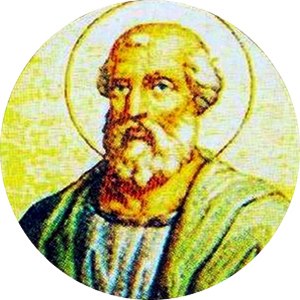
Paverækken / 1. årtusinde / 1. århundrede
Dette er en liste over paver, den romersk-katolske kirkes overhoved. Paverækken strækker sig tilbage til apostlen Peter.